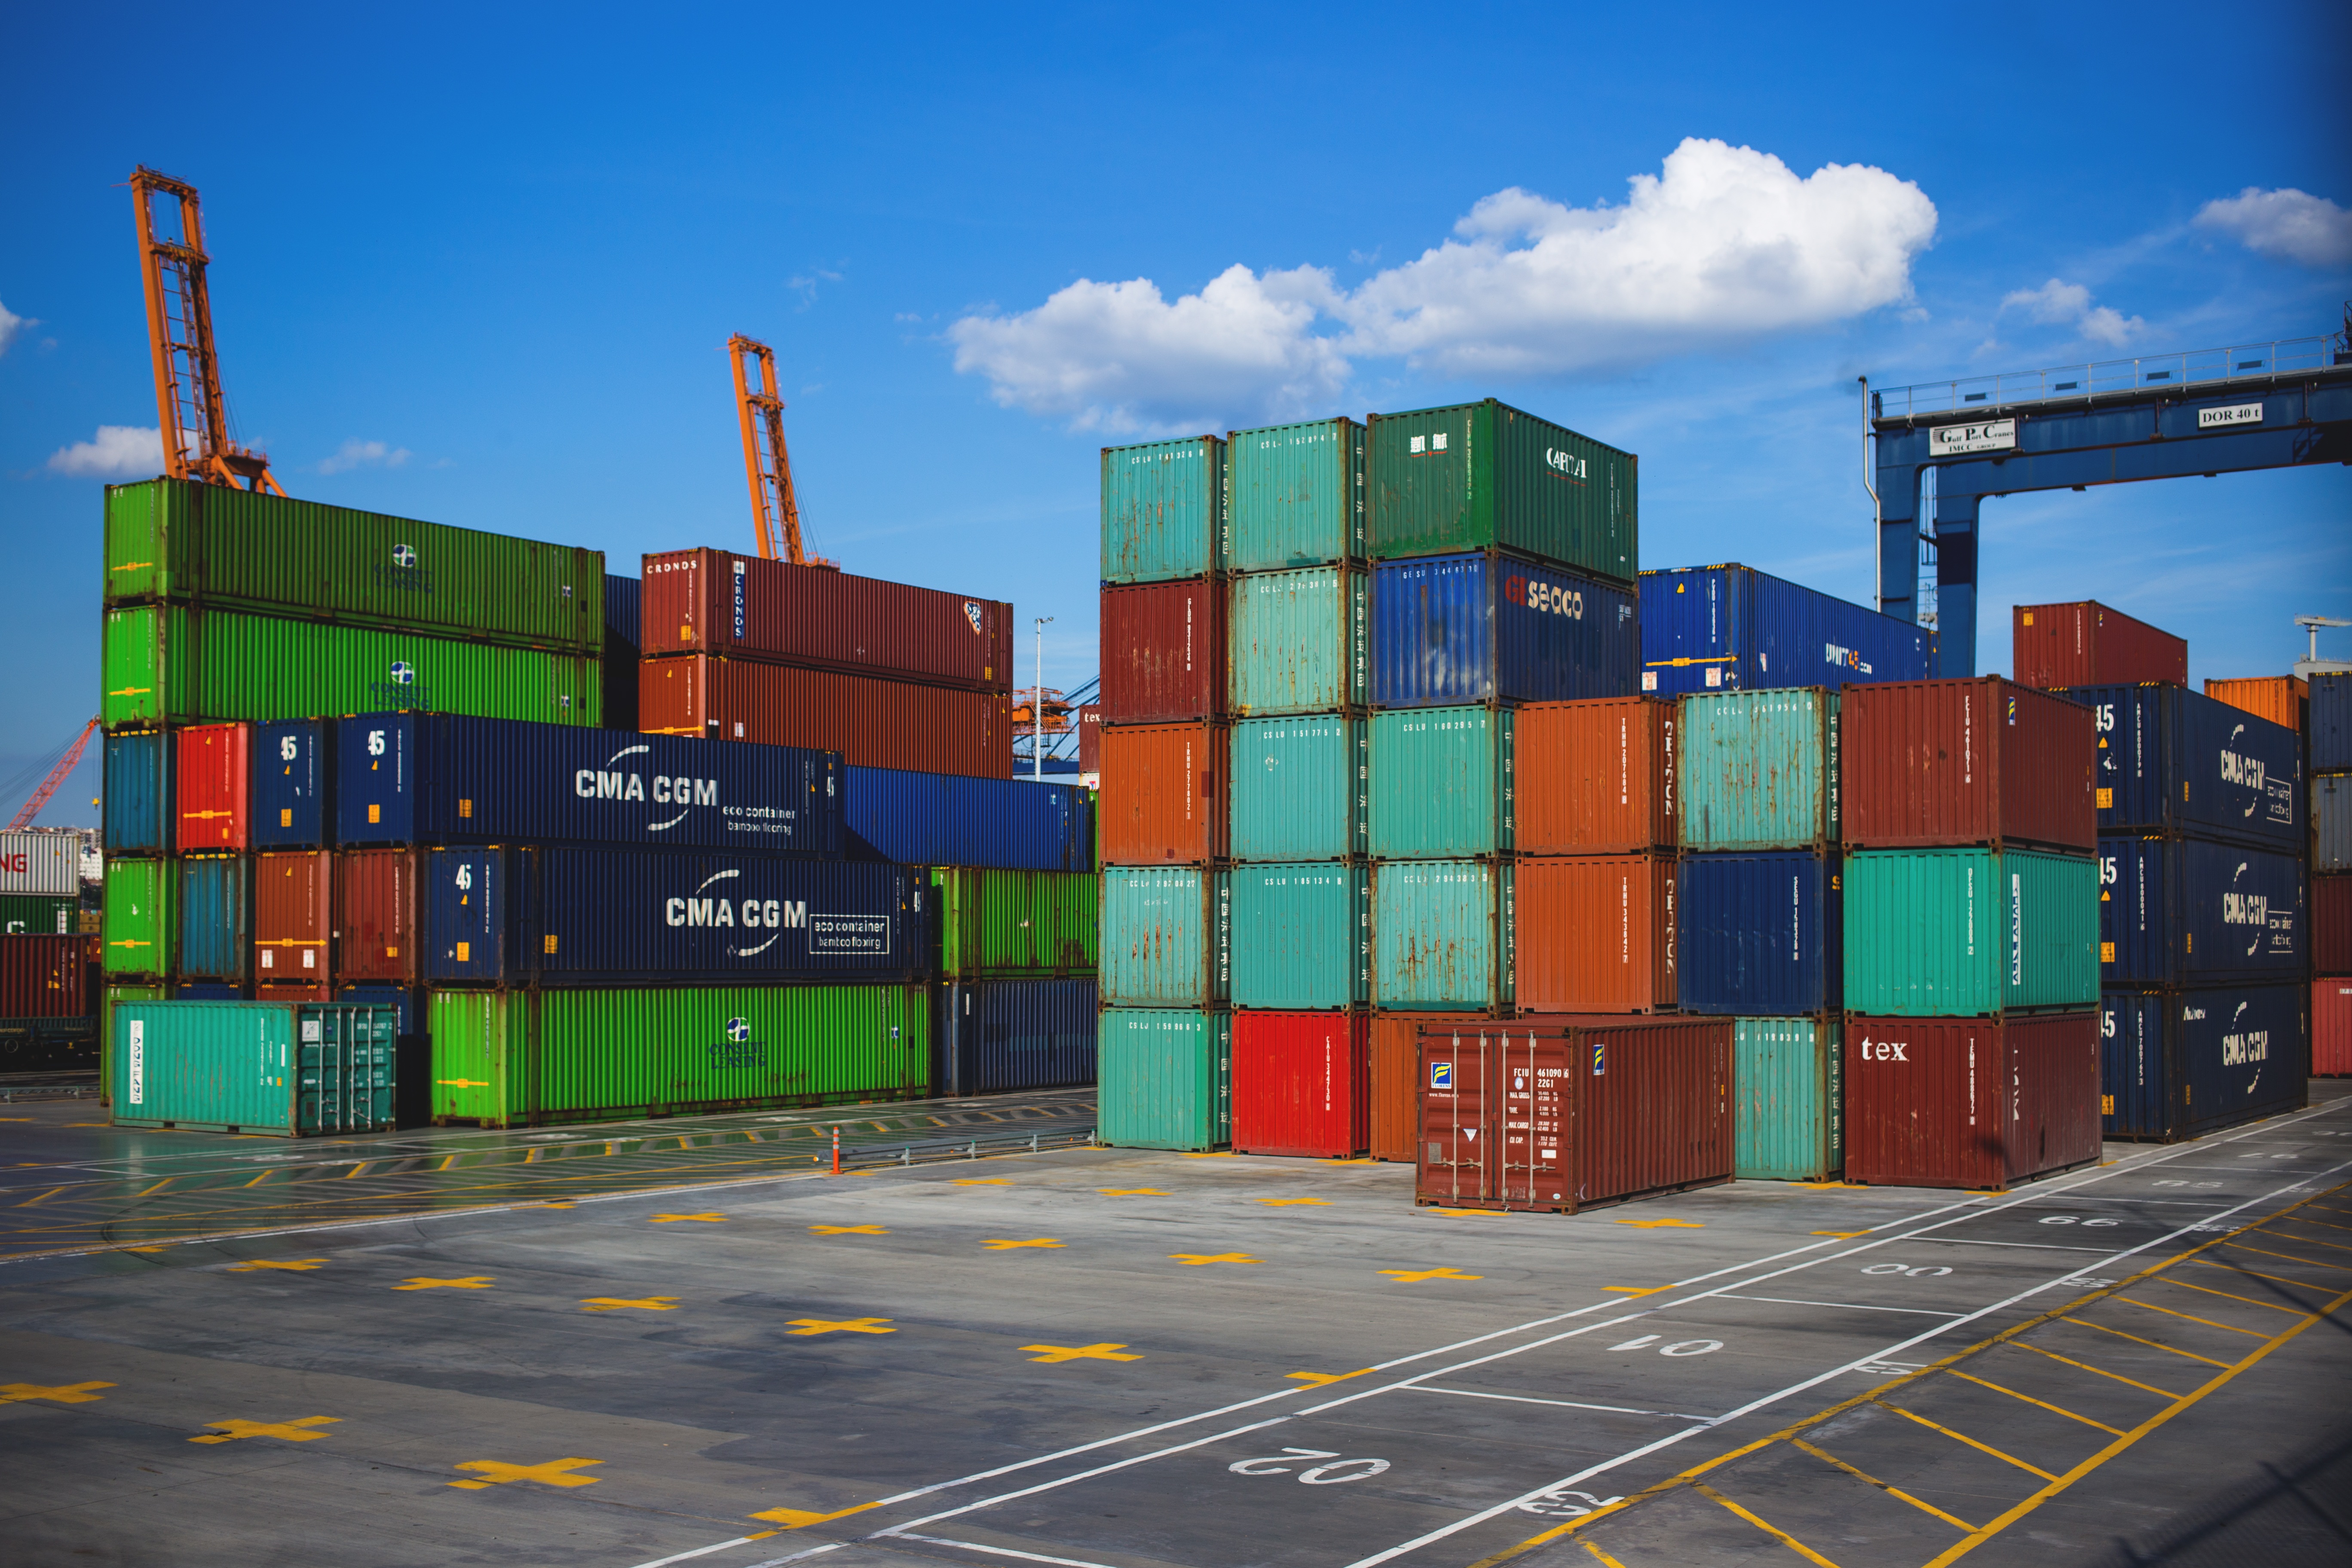
transport, color, facade, factory, industry, business, freight, stadium, energy, crate, storage, shipping container, warehouse, outdoors, infrastructure, screenshot, container ship, export, import, shipping containers, urban area, cargo containers